Mami Mizutori

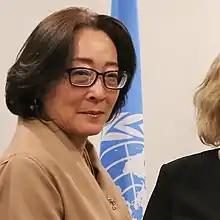
Mizutori in 2018

is a Japanese diplomat. She has been the Assistant Secretary-General and Special Representative of the Secretary-General for Disaster Risk Reduction in the United Nations Office for Disaster Risk Reduction (UNDRR, formerly UNISDR) since March 2018.